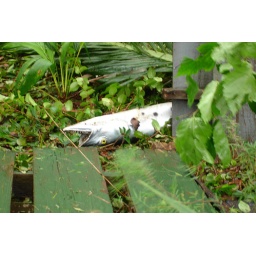
Stuffed and mounted fish from her neighbor's house ended up in her yard. Cool!